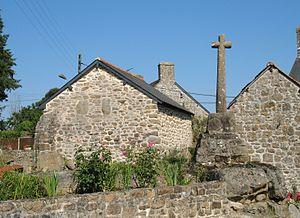
Croix en granite située dans le bourg de Saint-Christophe-de-Valains.
Saint-Christophe-de-Valains est une commune française située dans le département d'Ille-et-Vilaine en région Bretagne, peuplée de 225 habitants.